Dragon Cove

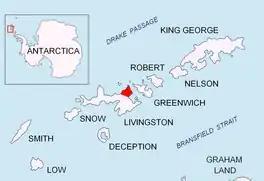
Location of Varna Peninsula on Livingston Island in the South Shetland Islands.

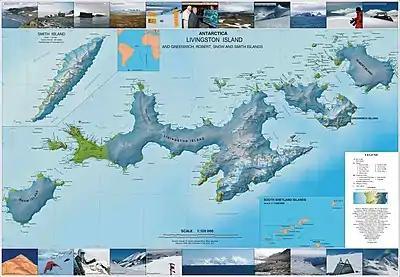
Topographic map of Livingston Island, Greenwich, Robert, Snow and Smith Islands.

Dragon Cove is a 550 m wide cove indenting for 600 m the northeast coast of Varna Peninsula, Livingston Island in the South Shetland Islands, Antarctica entered between Sigritsa Point and Ficheto Point. Surmounted by Sayer Nunatak on the southwest. The area was visited by early 19th century sealers.